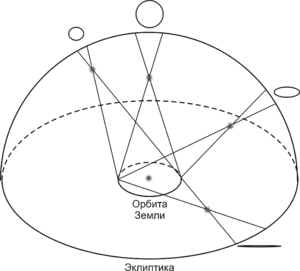
La parallaxe est l’impact d'un changement d'incidence d'observation, c'est-à-dire du changement de position de l'observateur sur l'observation d'un objet.